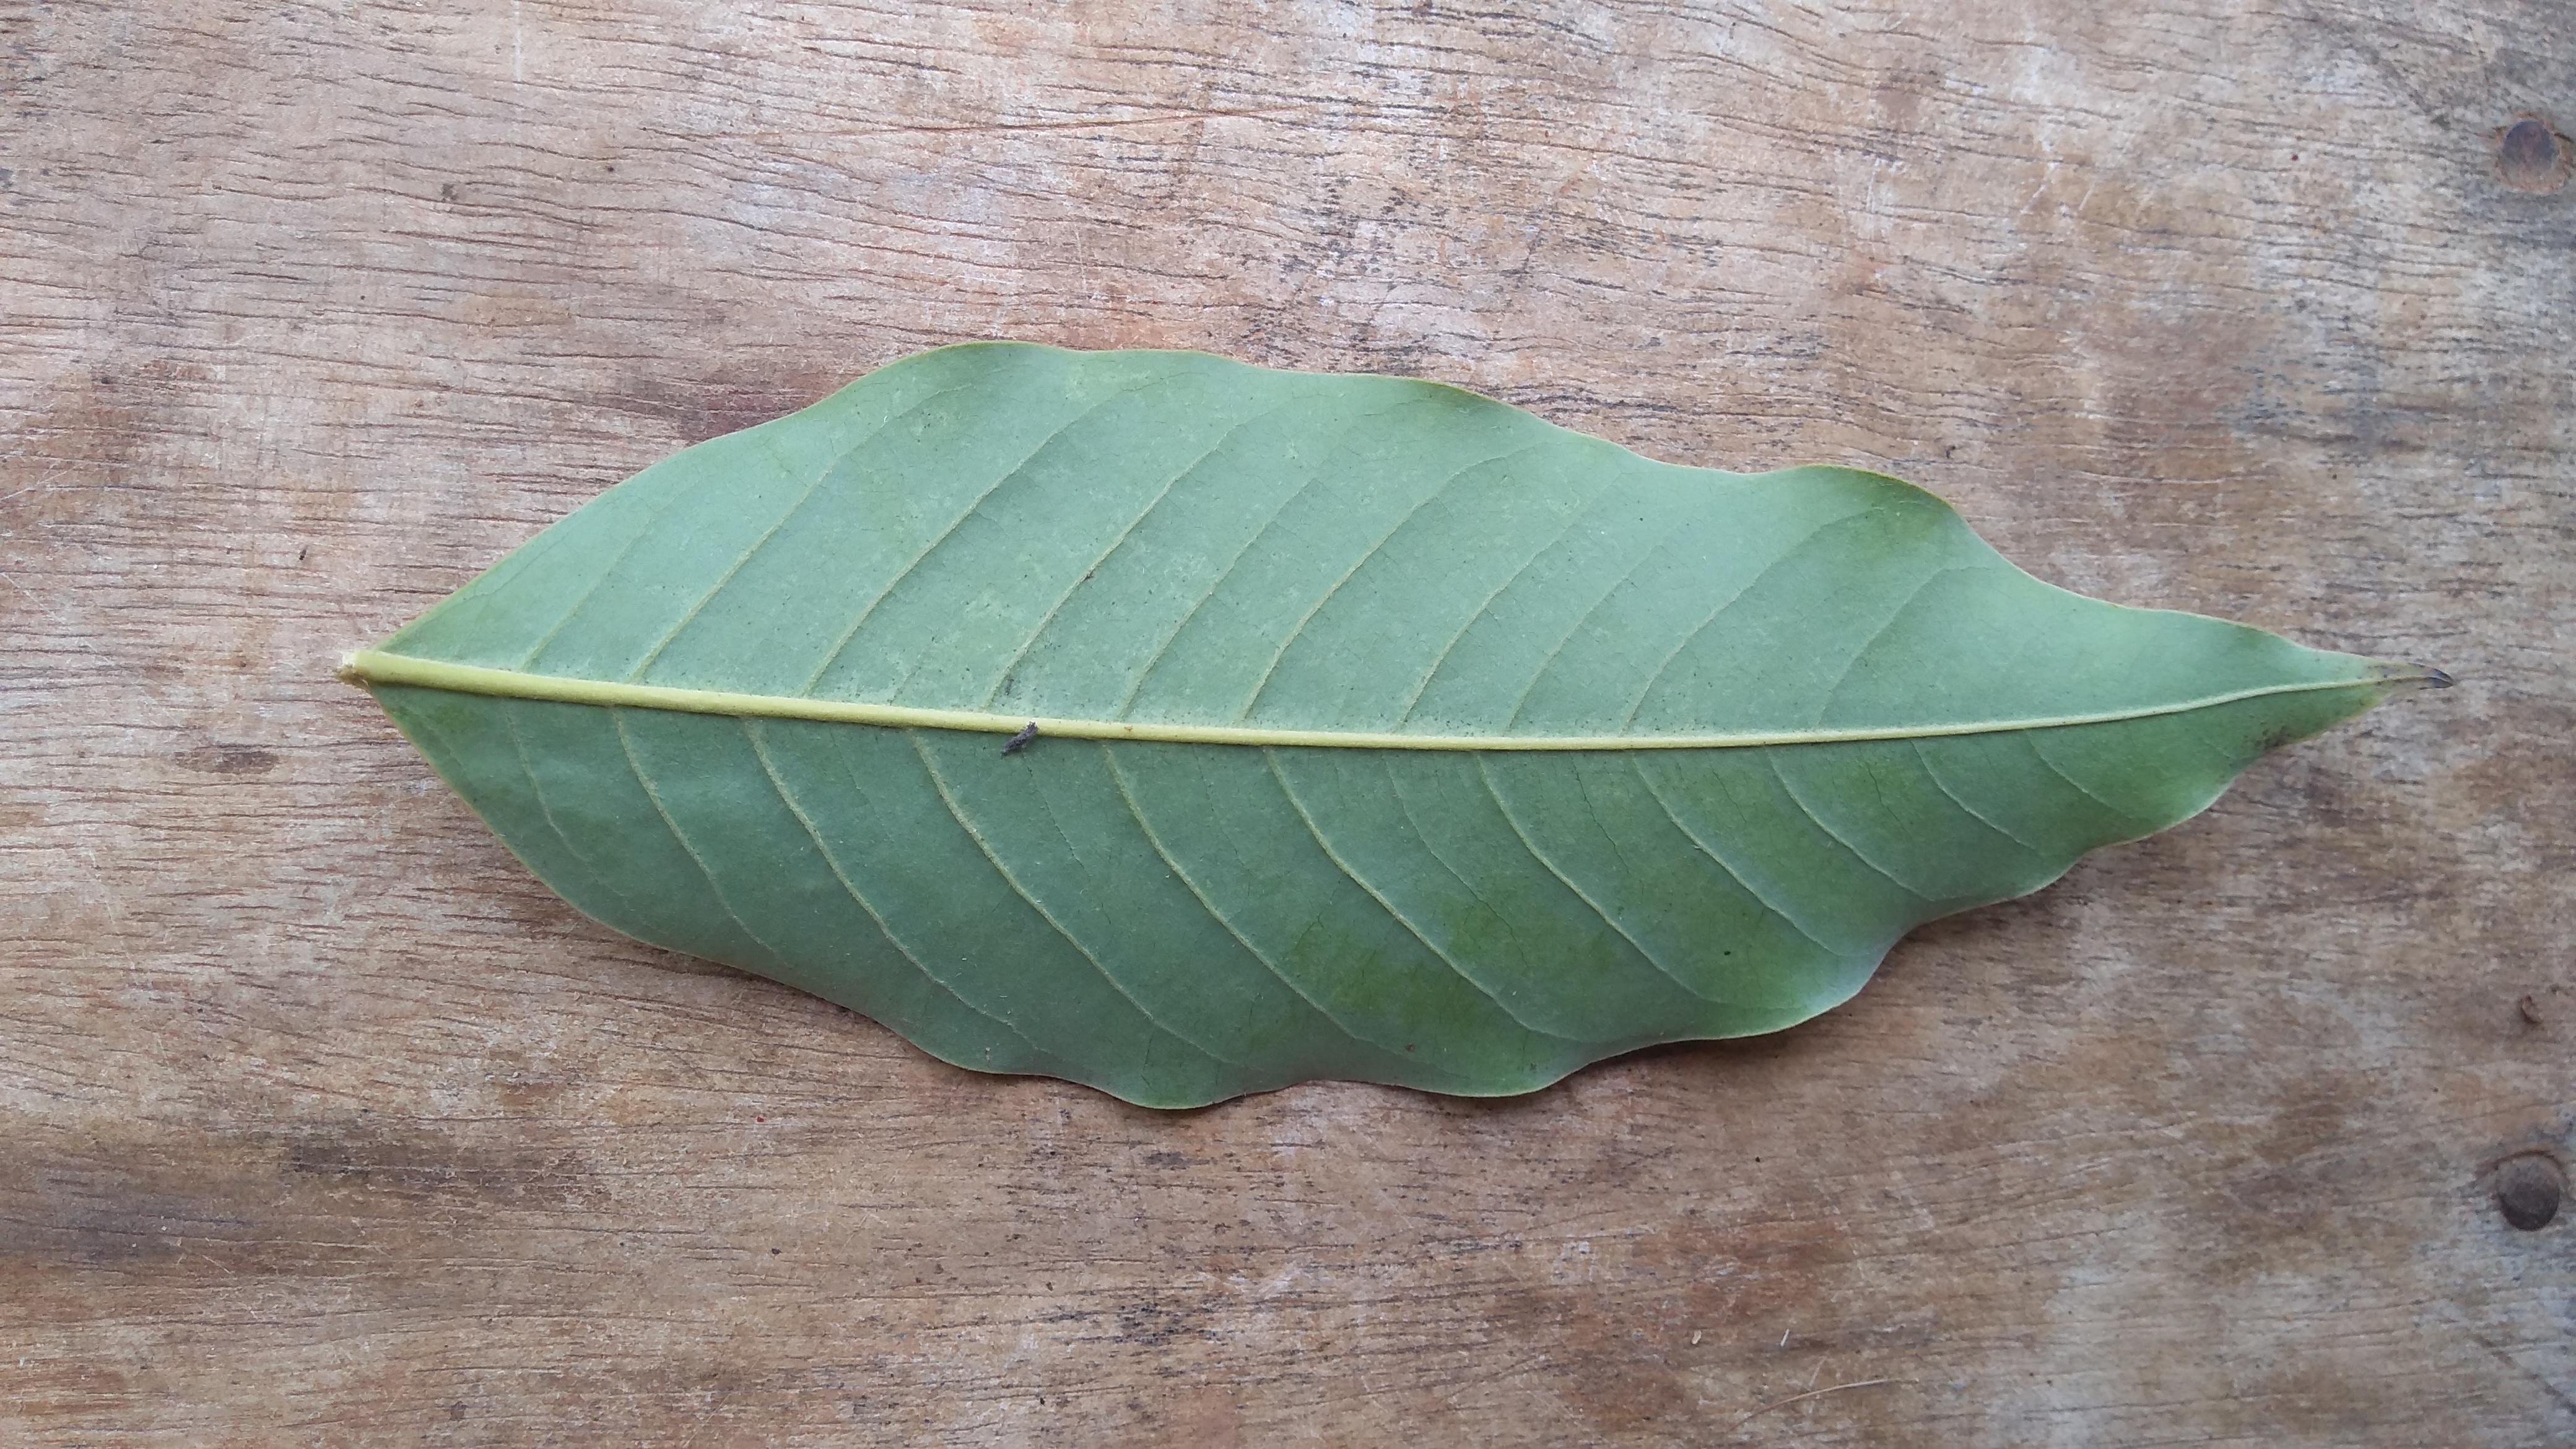
Plant: Sampige